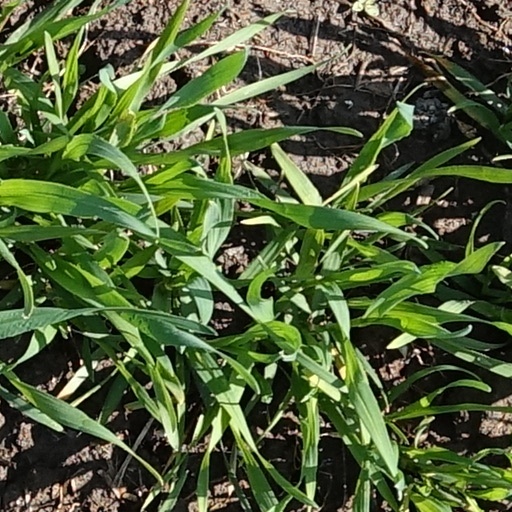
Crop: wheat